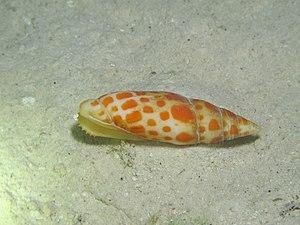
Une mitre géante (Mitra mitra) aux Maldives (atoll de Baa).
Mitra est un genre de mollusques gastéropodes, de la famille des Mitridae.
L'atoll de Baa est un archipel circulaire des Maldives situé dans la division administrative du même nom, et comprenant géographiquement la moitié sud de l'atoll Maalhosmadulu.
Mitra mitra, ou Mitre épiscopale, est une espèce de mollusques gastéropodes de la famille des Mitridae.